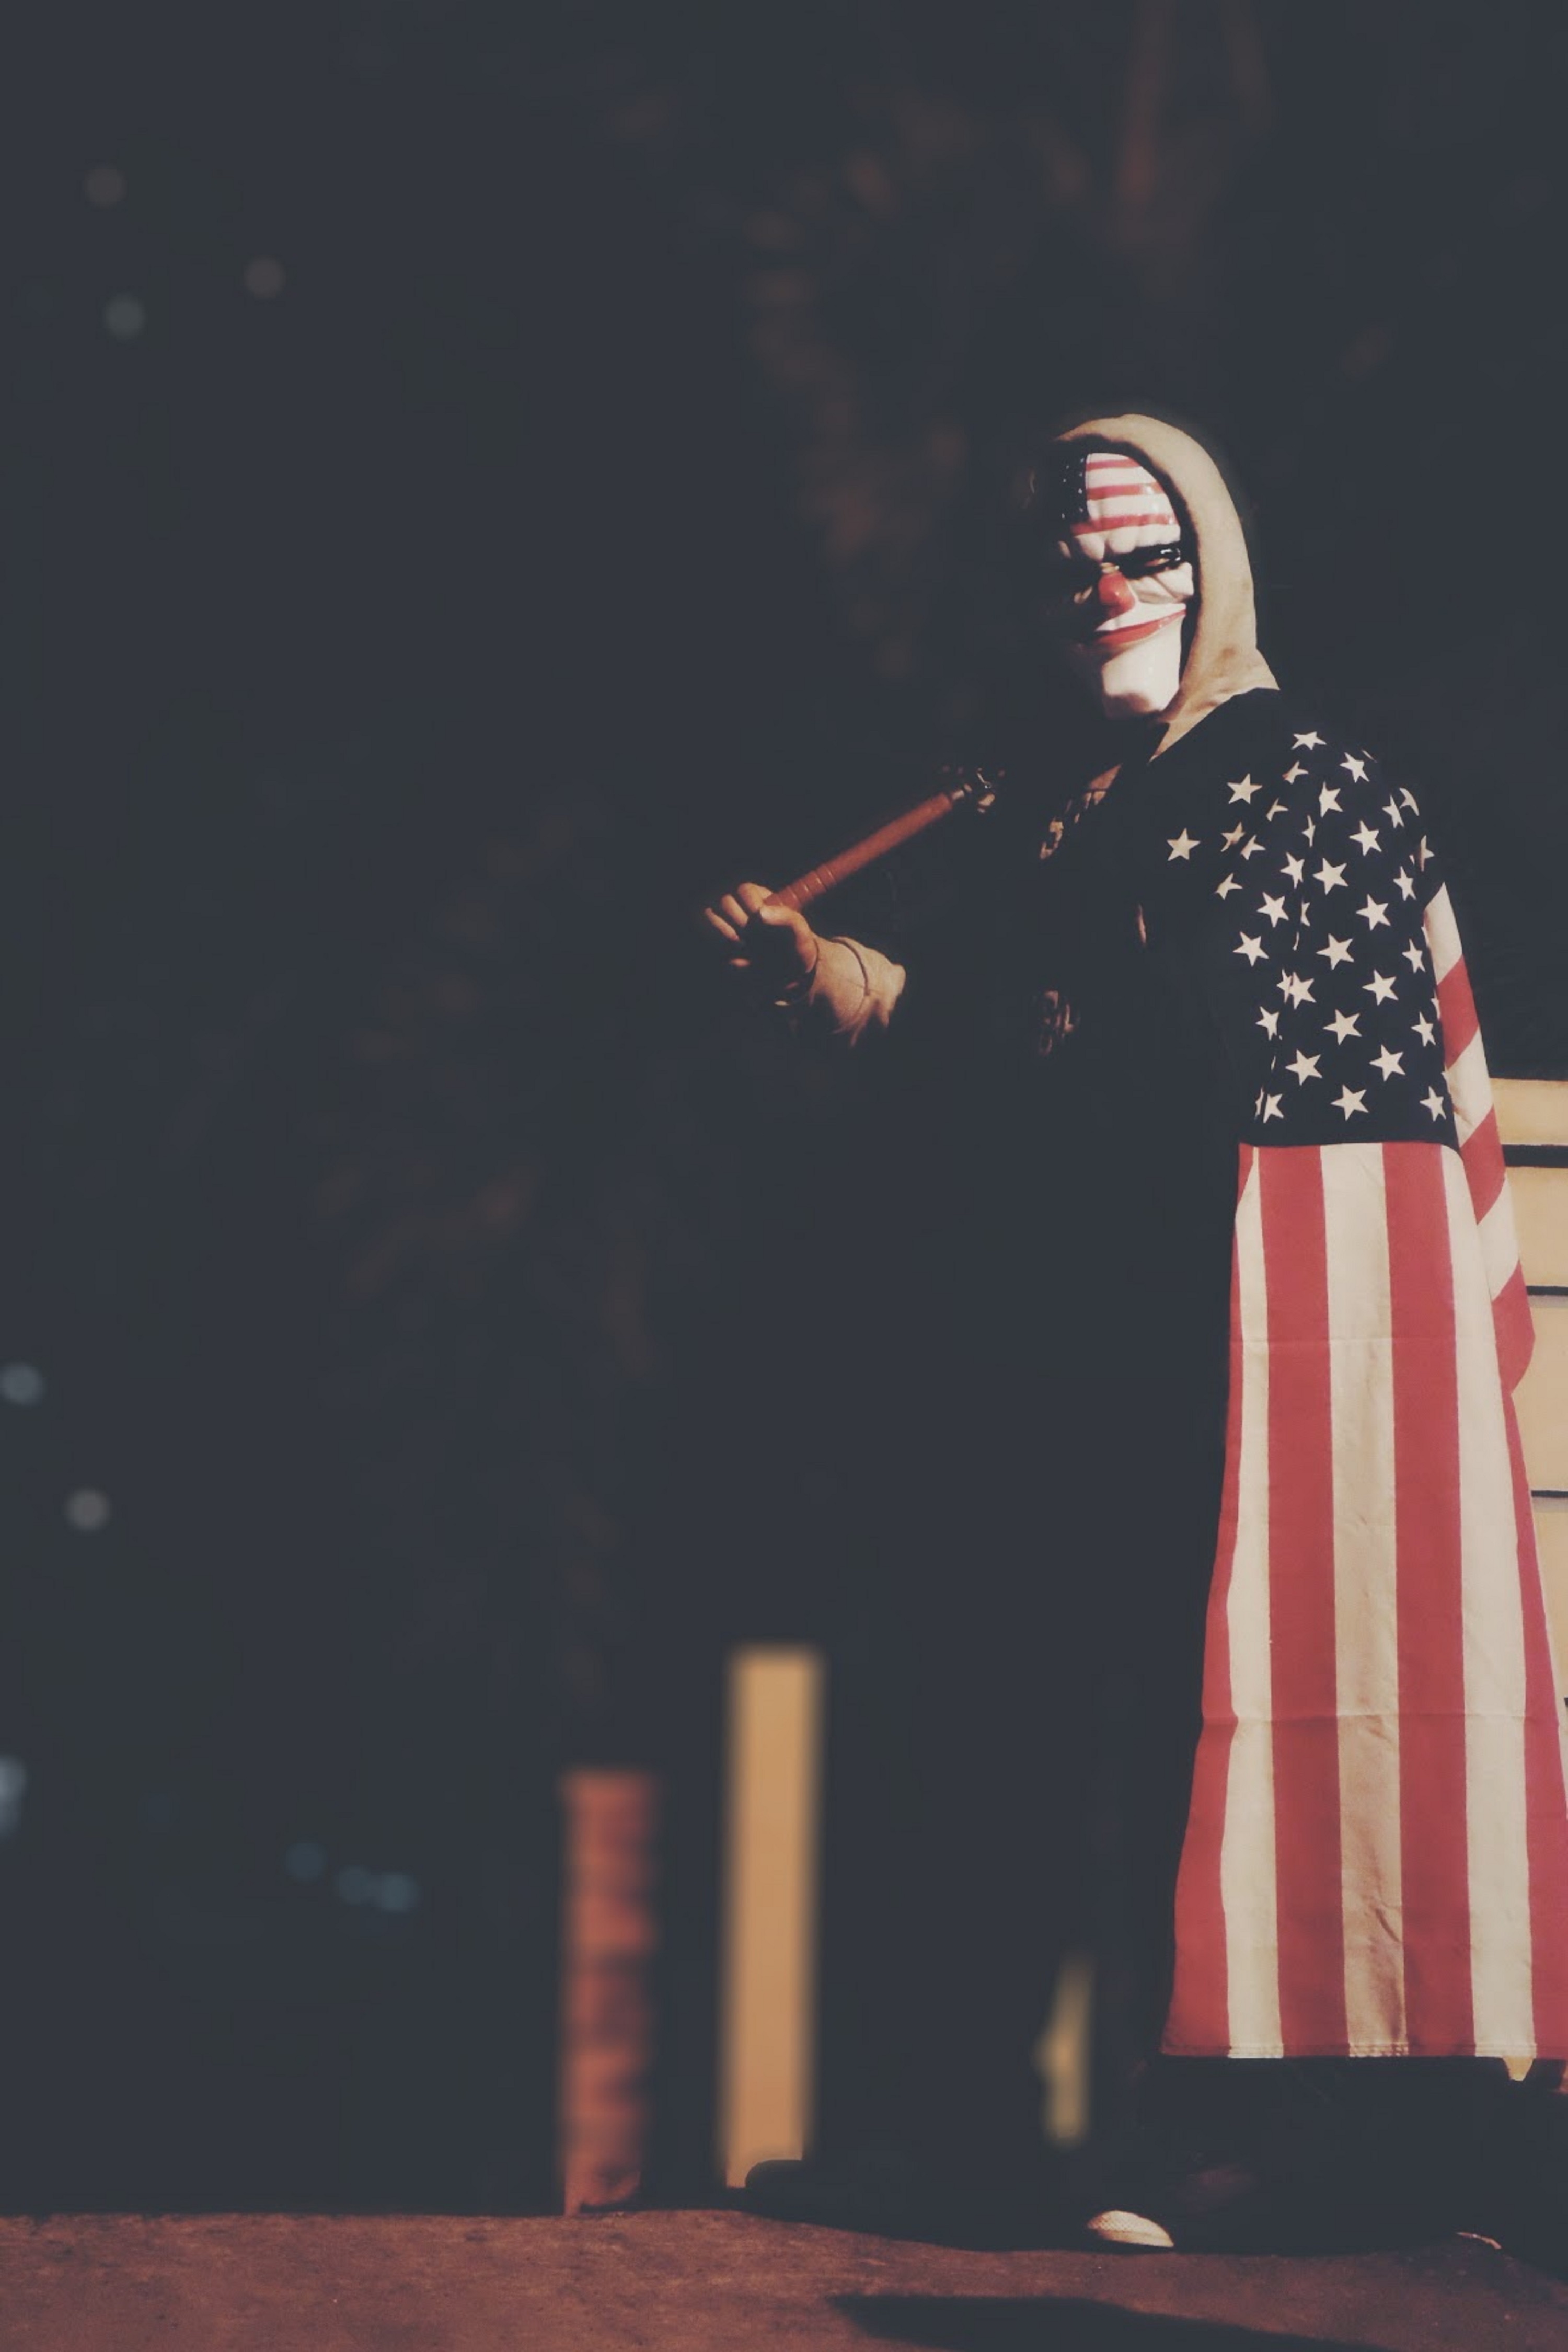
person, light, dark, red, flag, america, musician, performance art, stage, performance, entertainment, performing arts